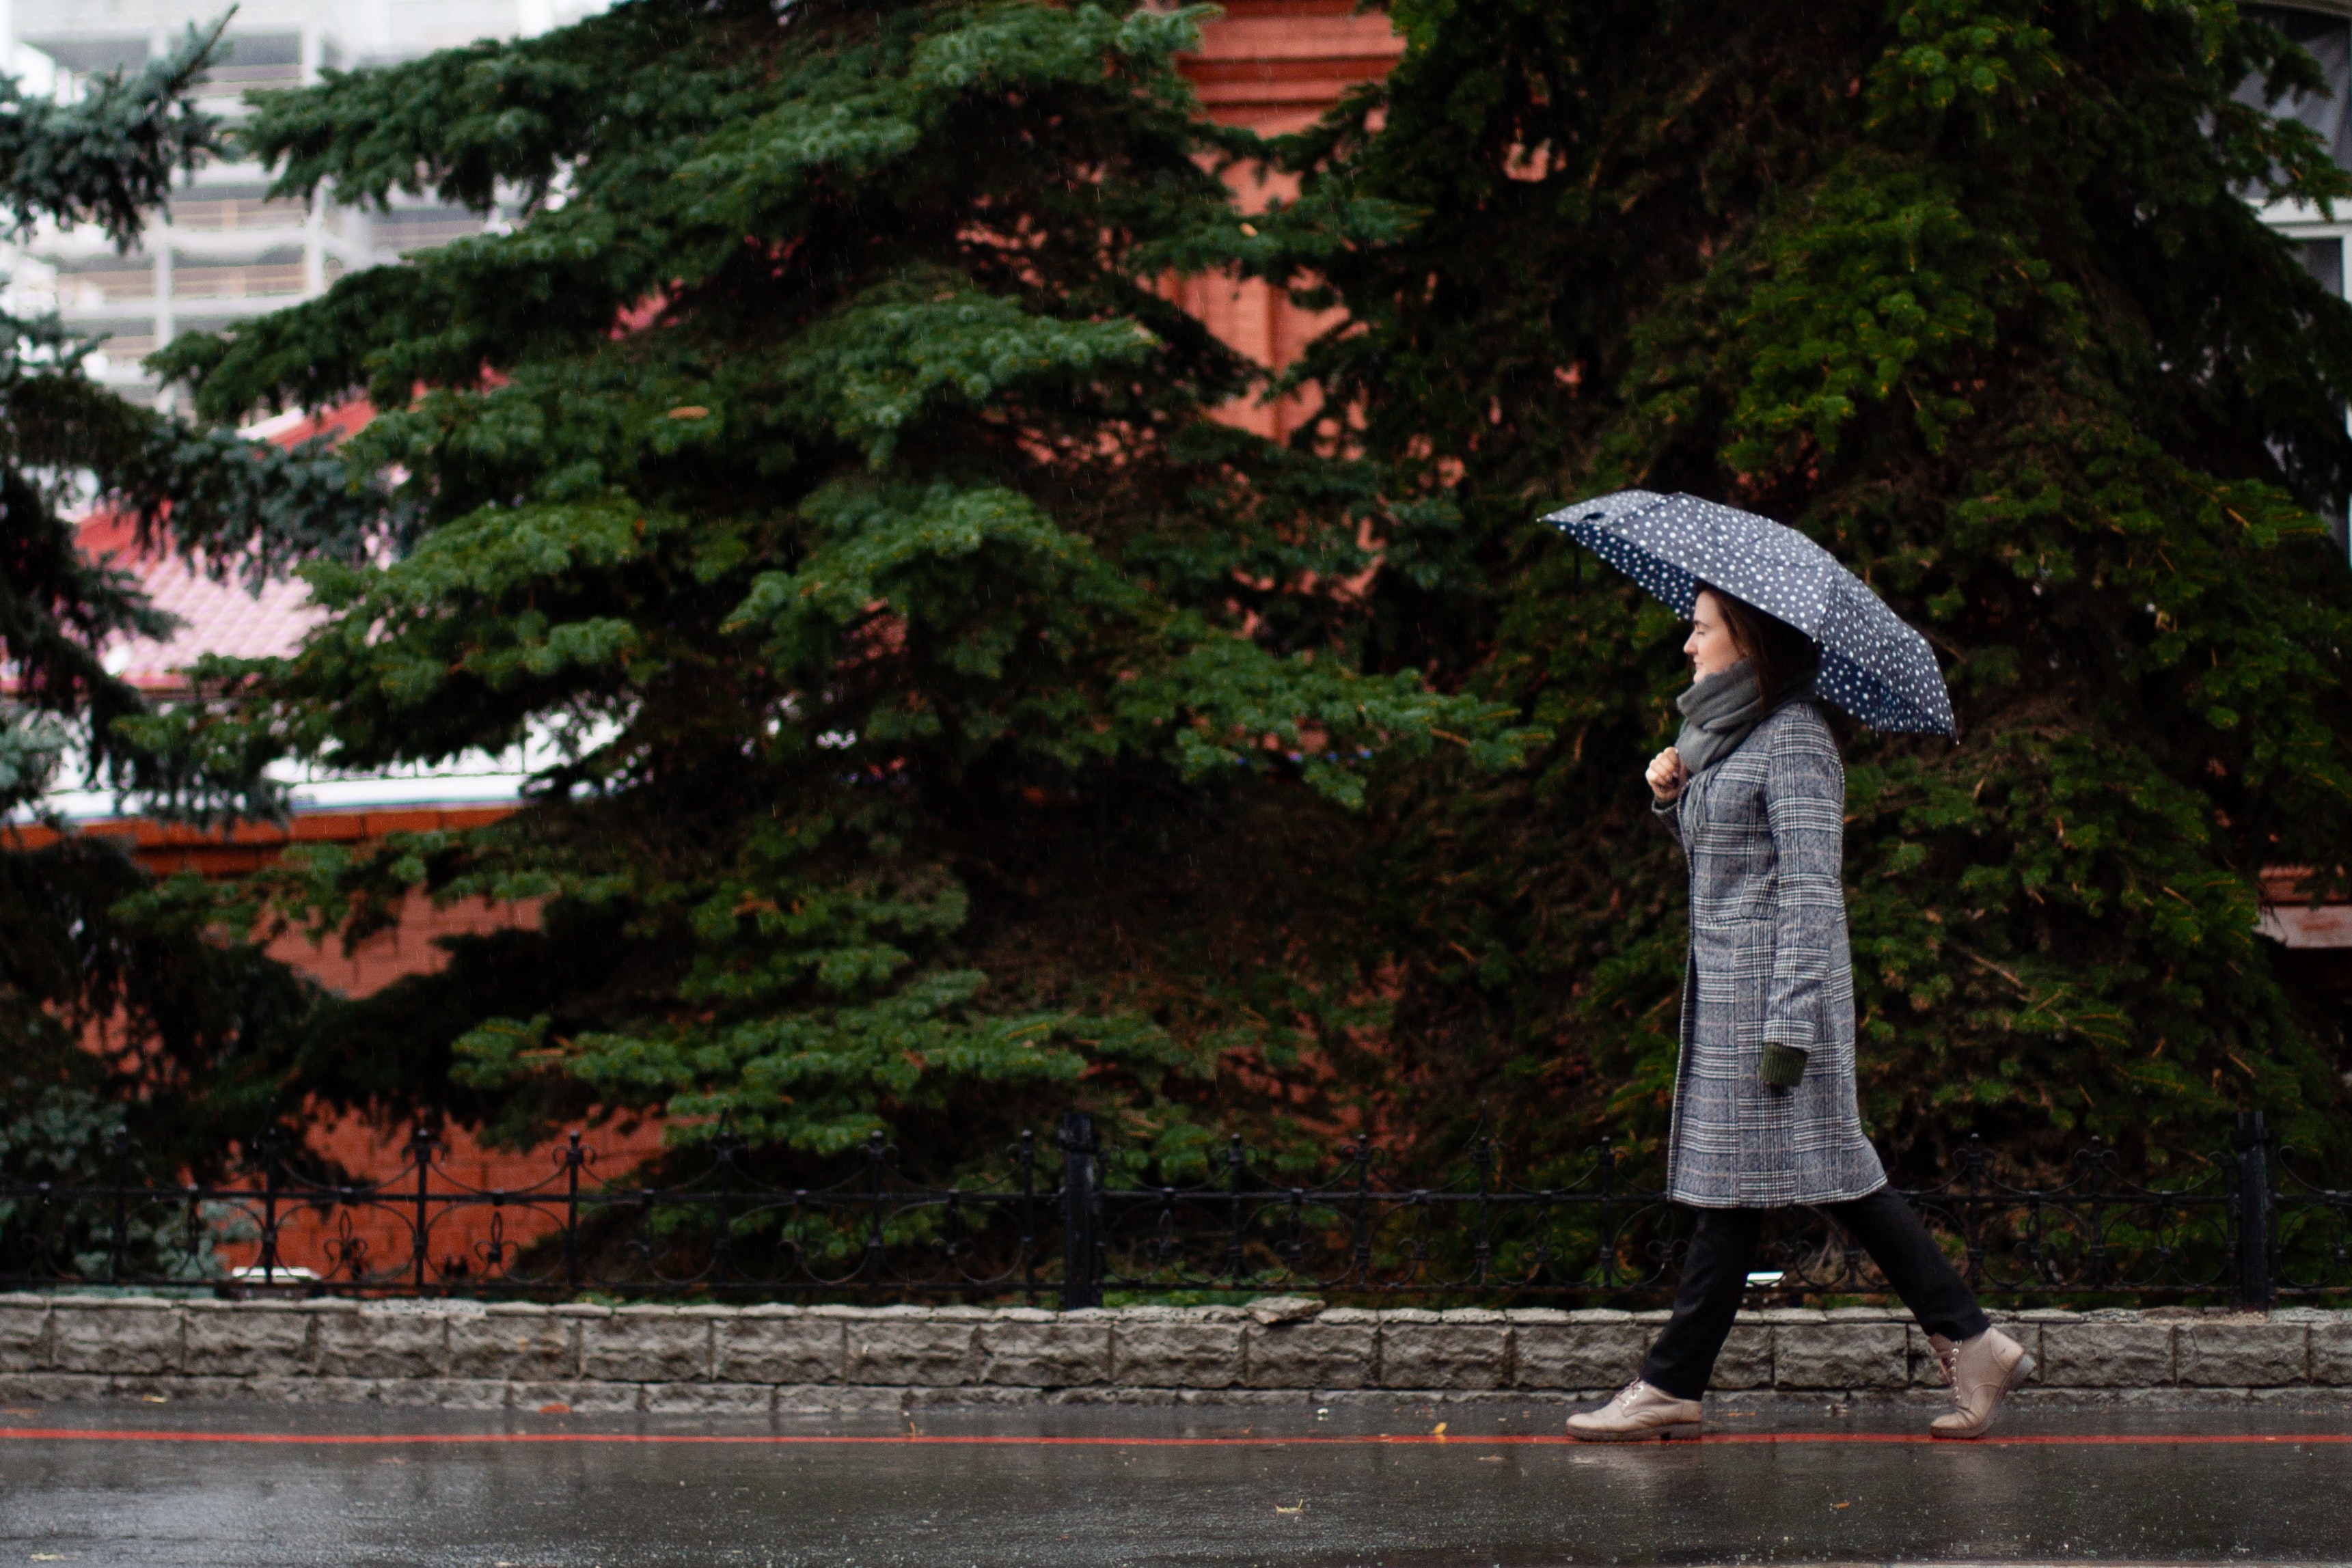
tree, water, plant, woody plant, leaf, recreation, grass, leisure, fun, rain, girl